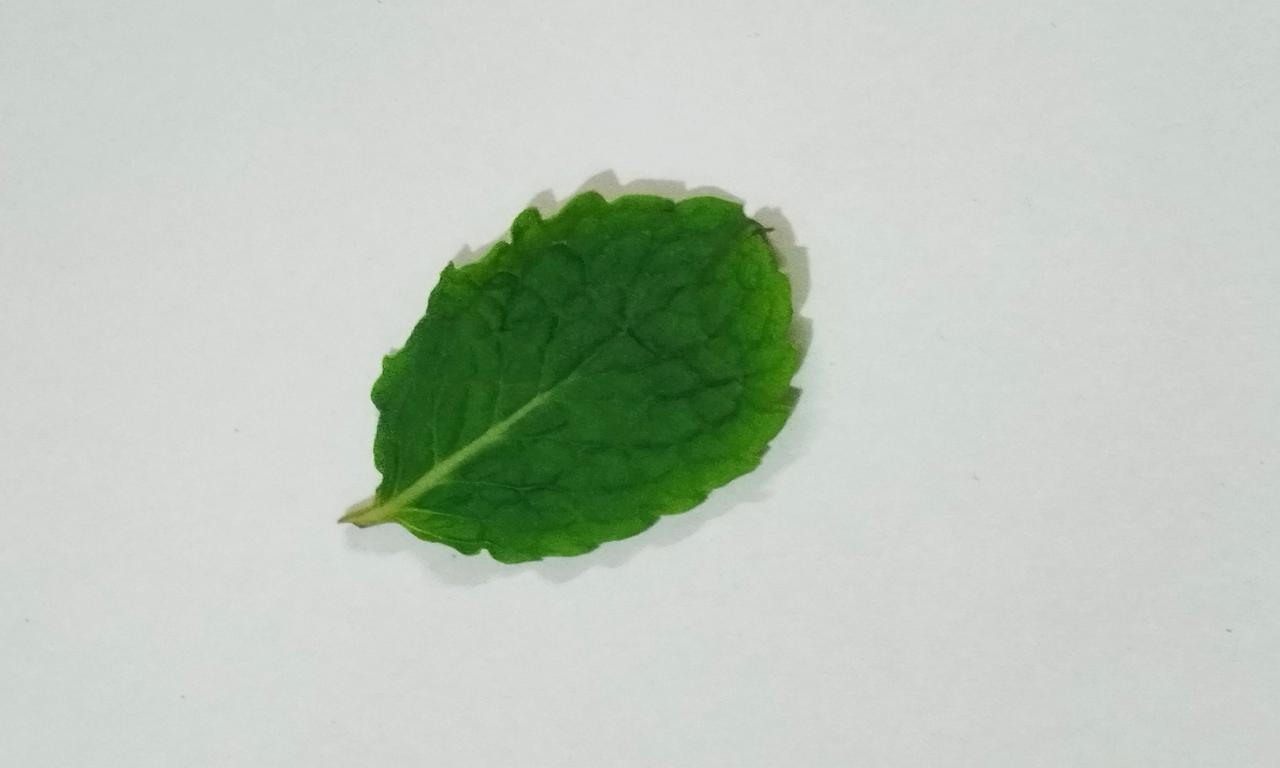
Label: Fresh